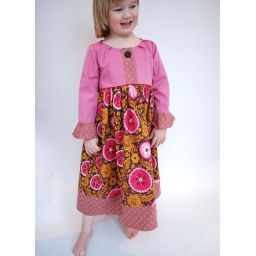
little tucks dress in rose